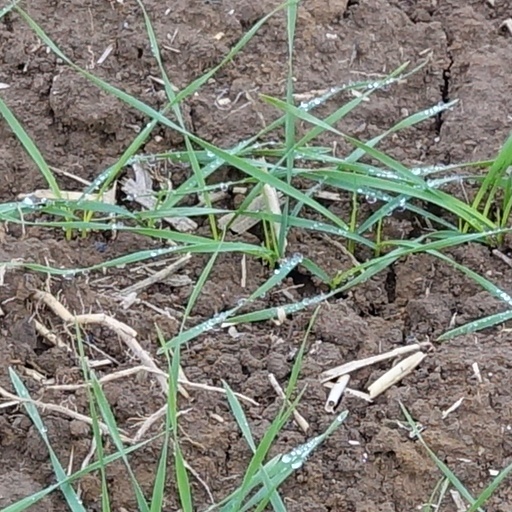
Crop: wheat